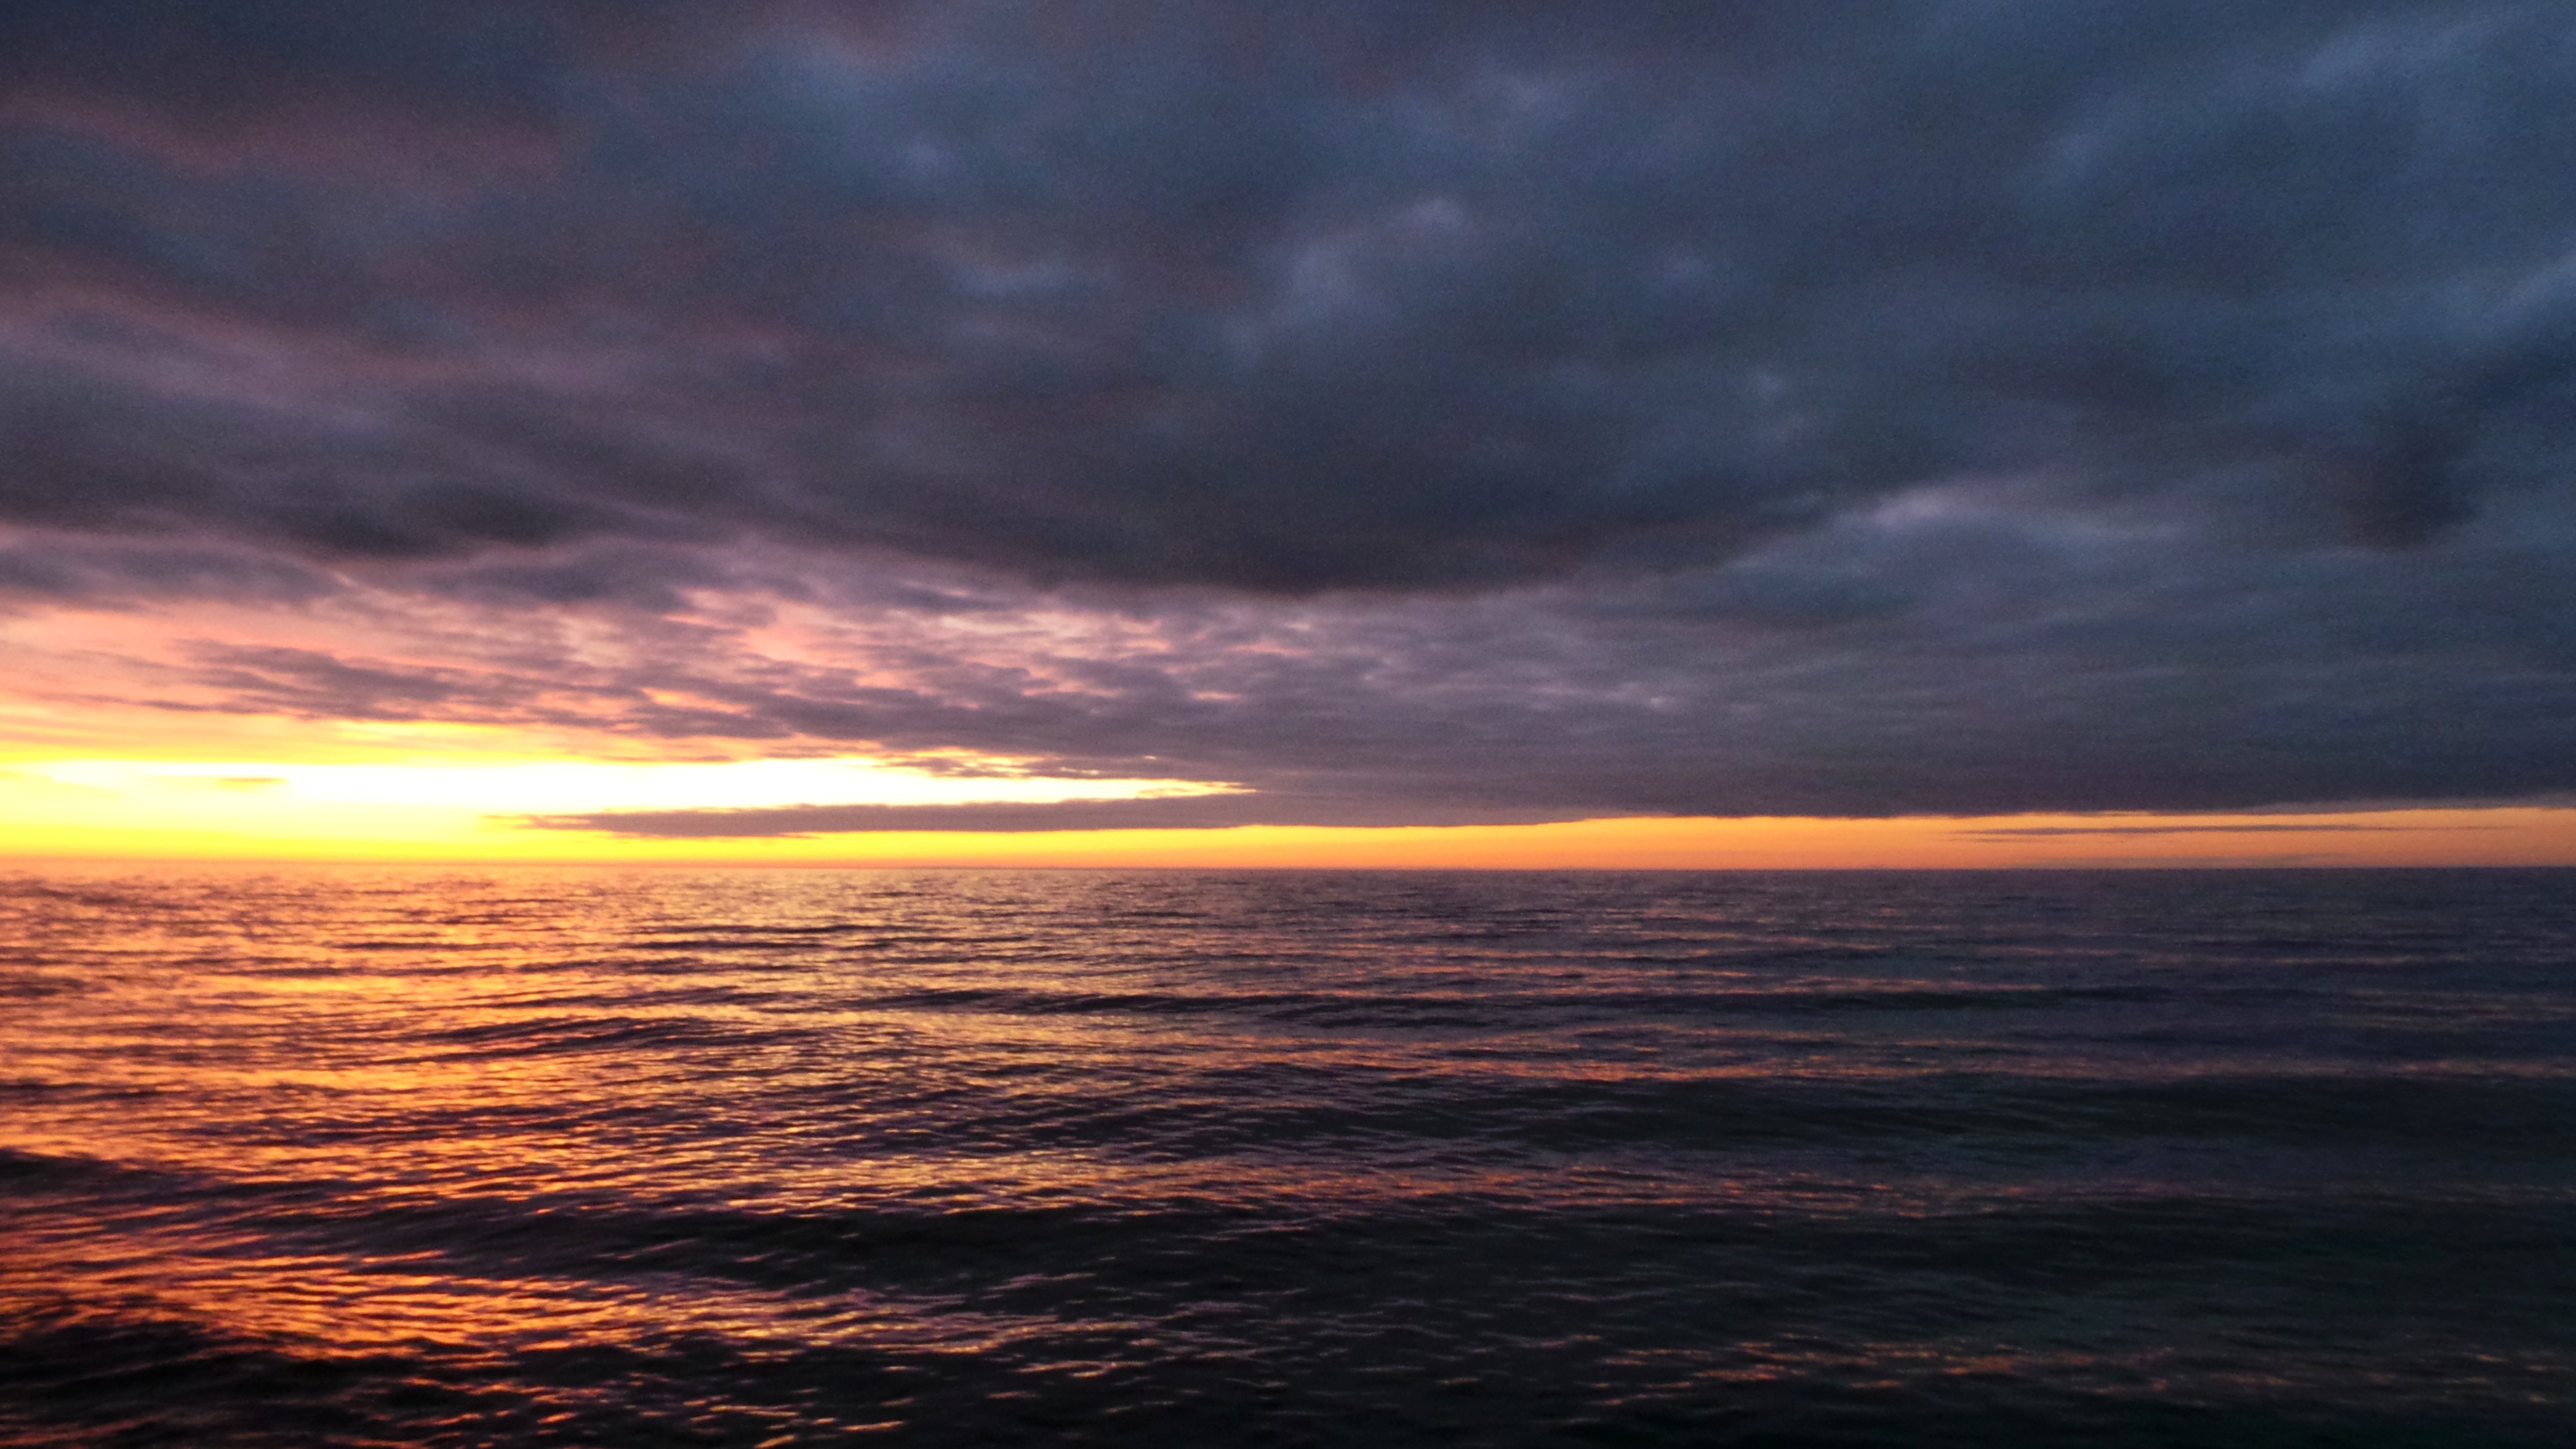
beach, sea, coast, ocean, horizon, cloud, sky, sunrise, sunset, sunlight, shore, wave, dawn, atmosphere, dusk, evening, afterglow, wind wave